Redeeming Love (2022 film)

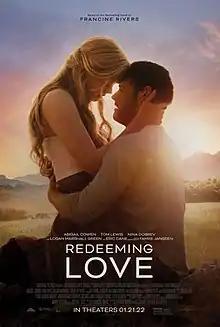
Theatrical release poster

Redeeming Love is a 2022 American Christian Western romance film directed by D.J. Caruso, who co-wrote the screenplay with Francine Rivers. The film is based on Rivers' 1991 novel of the same name, which was based on the Biblical story of Hosea, and is set in the American Old West during the California Gold Rush. It stars Abigail Cowen, Tom Lewis and Logan Marshall-Green.